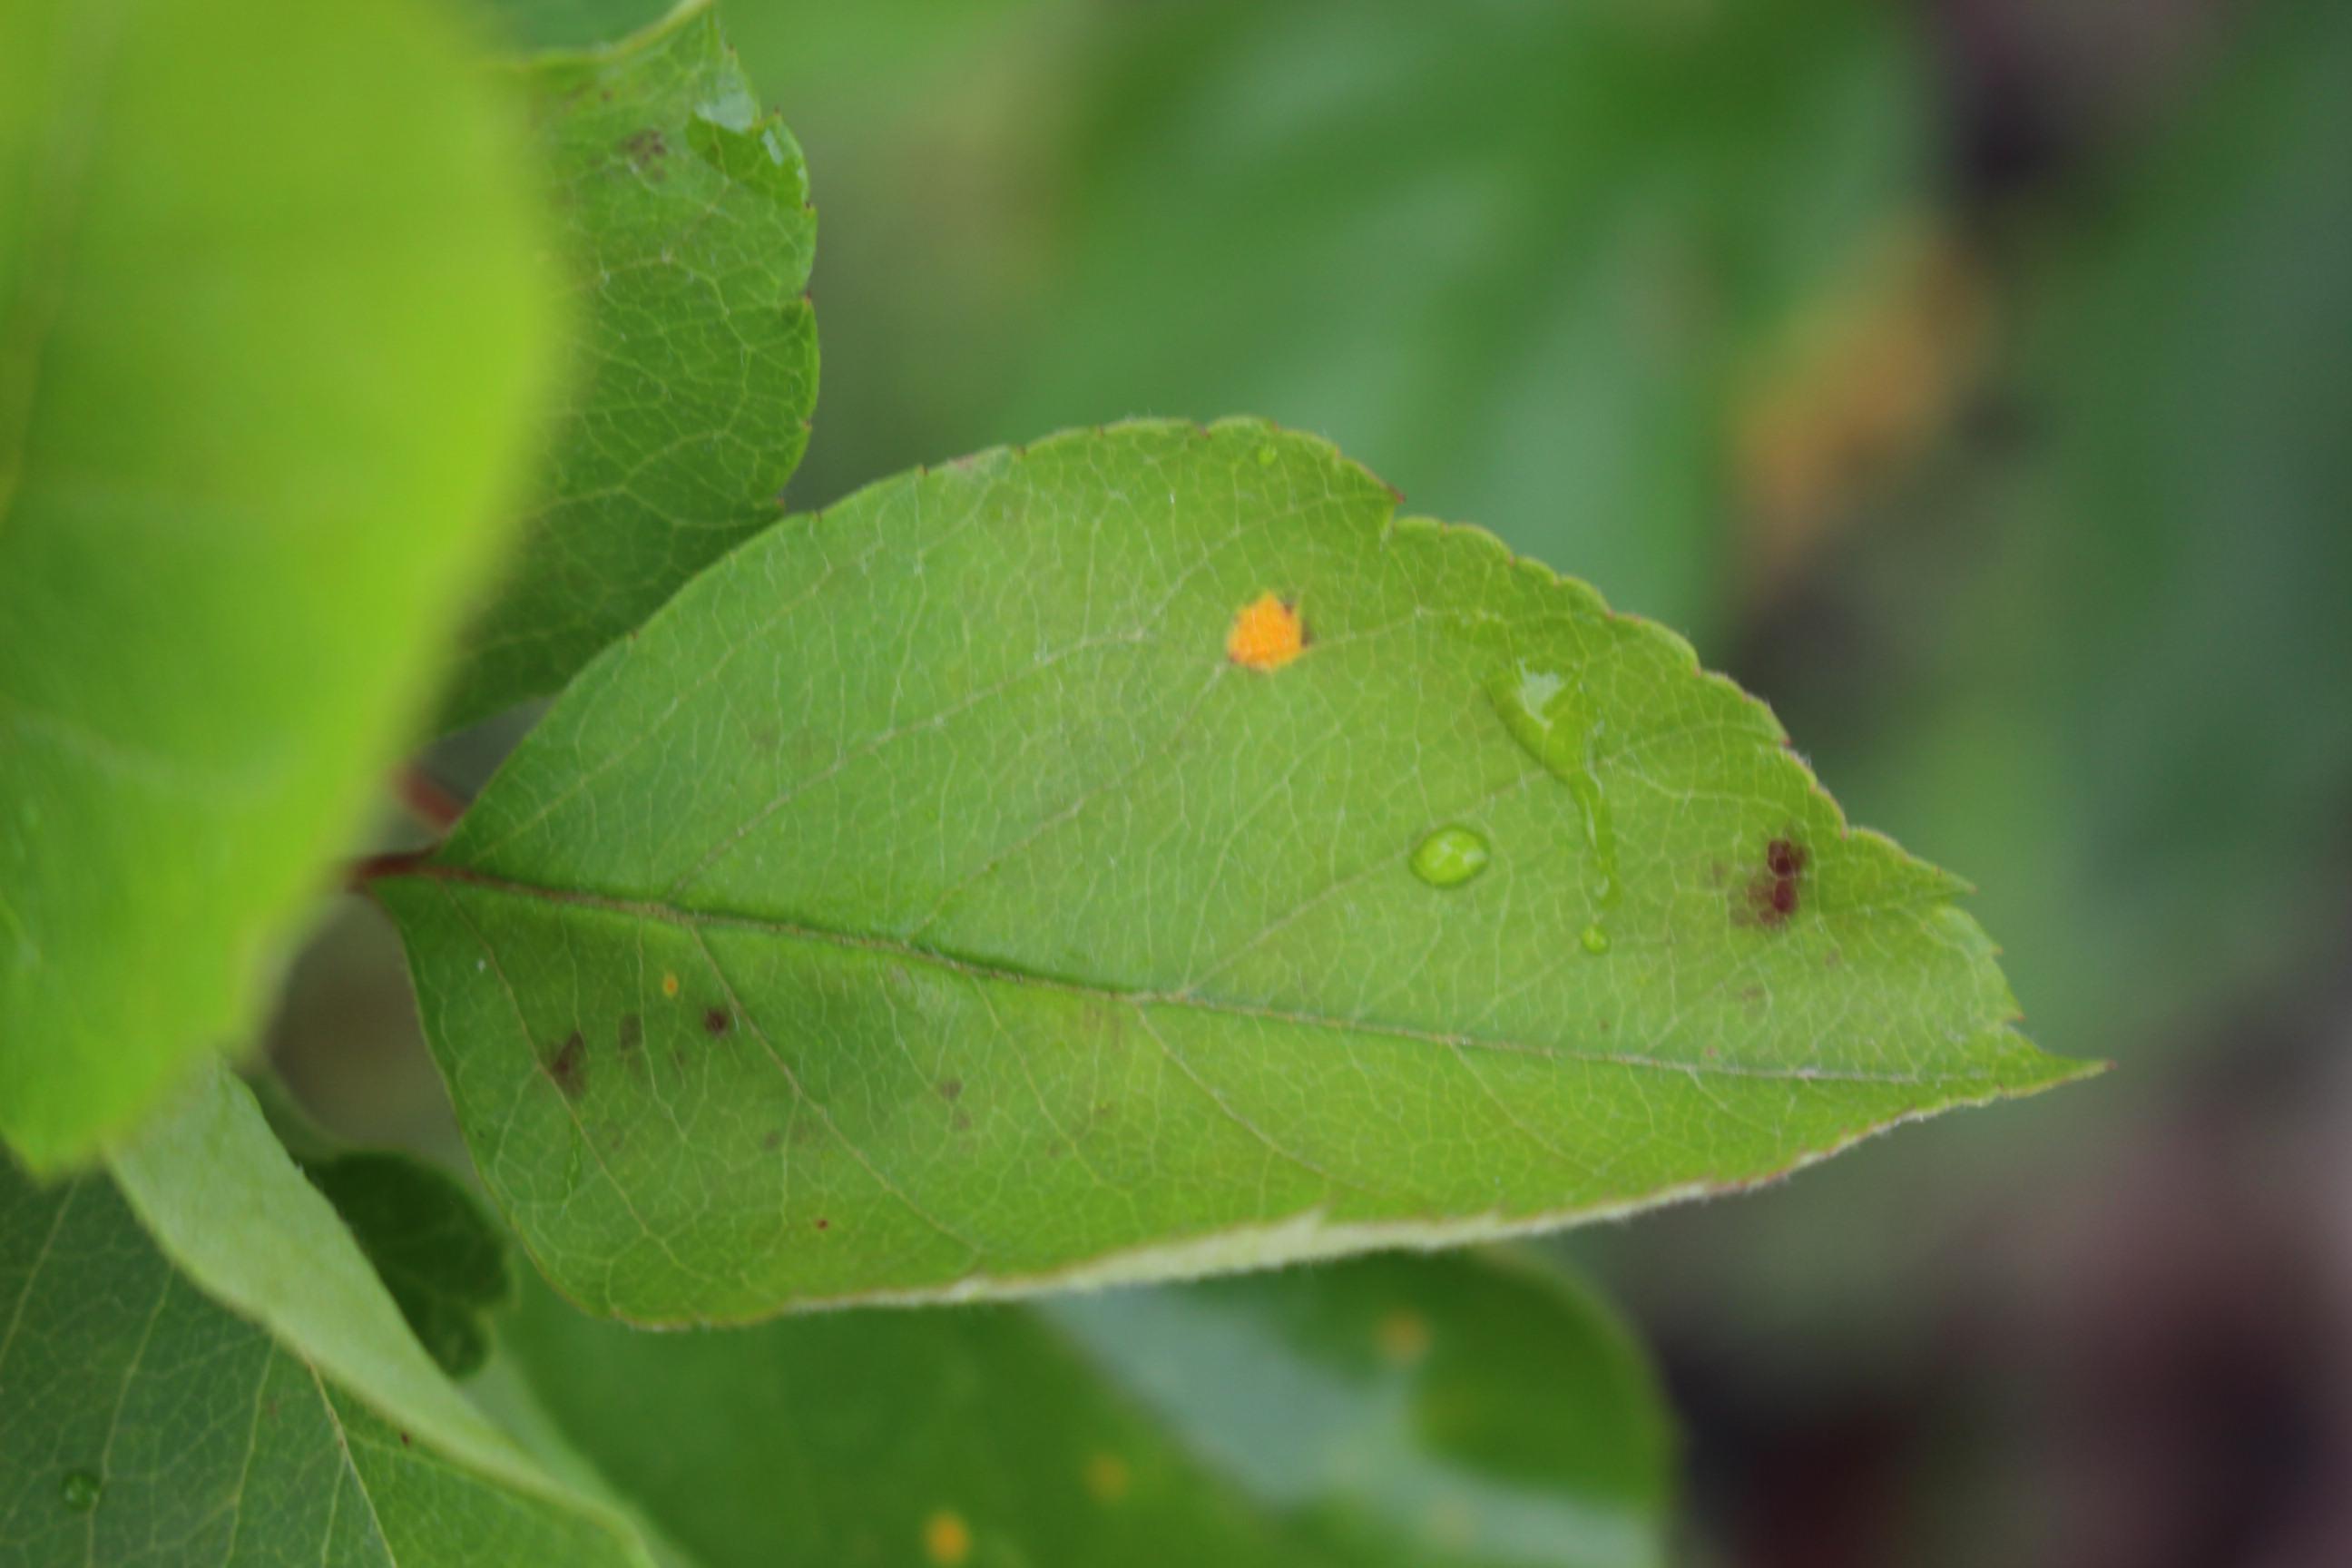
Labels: rust